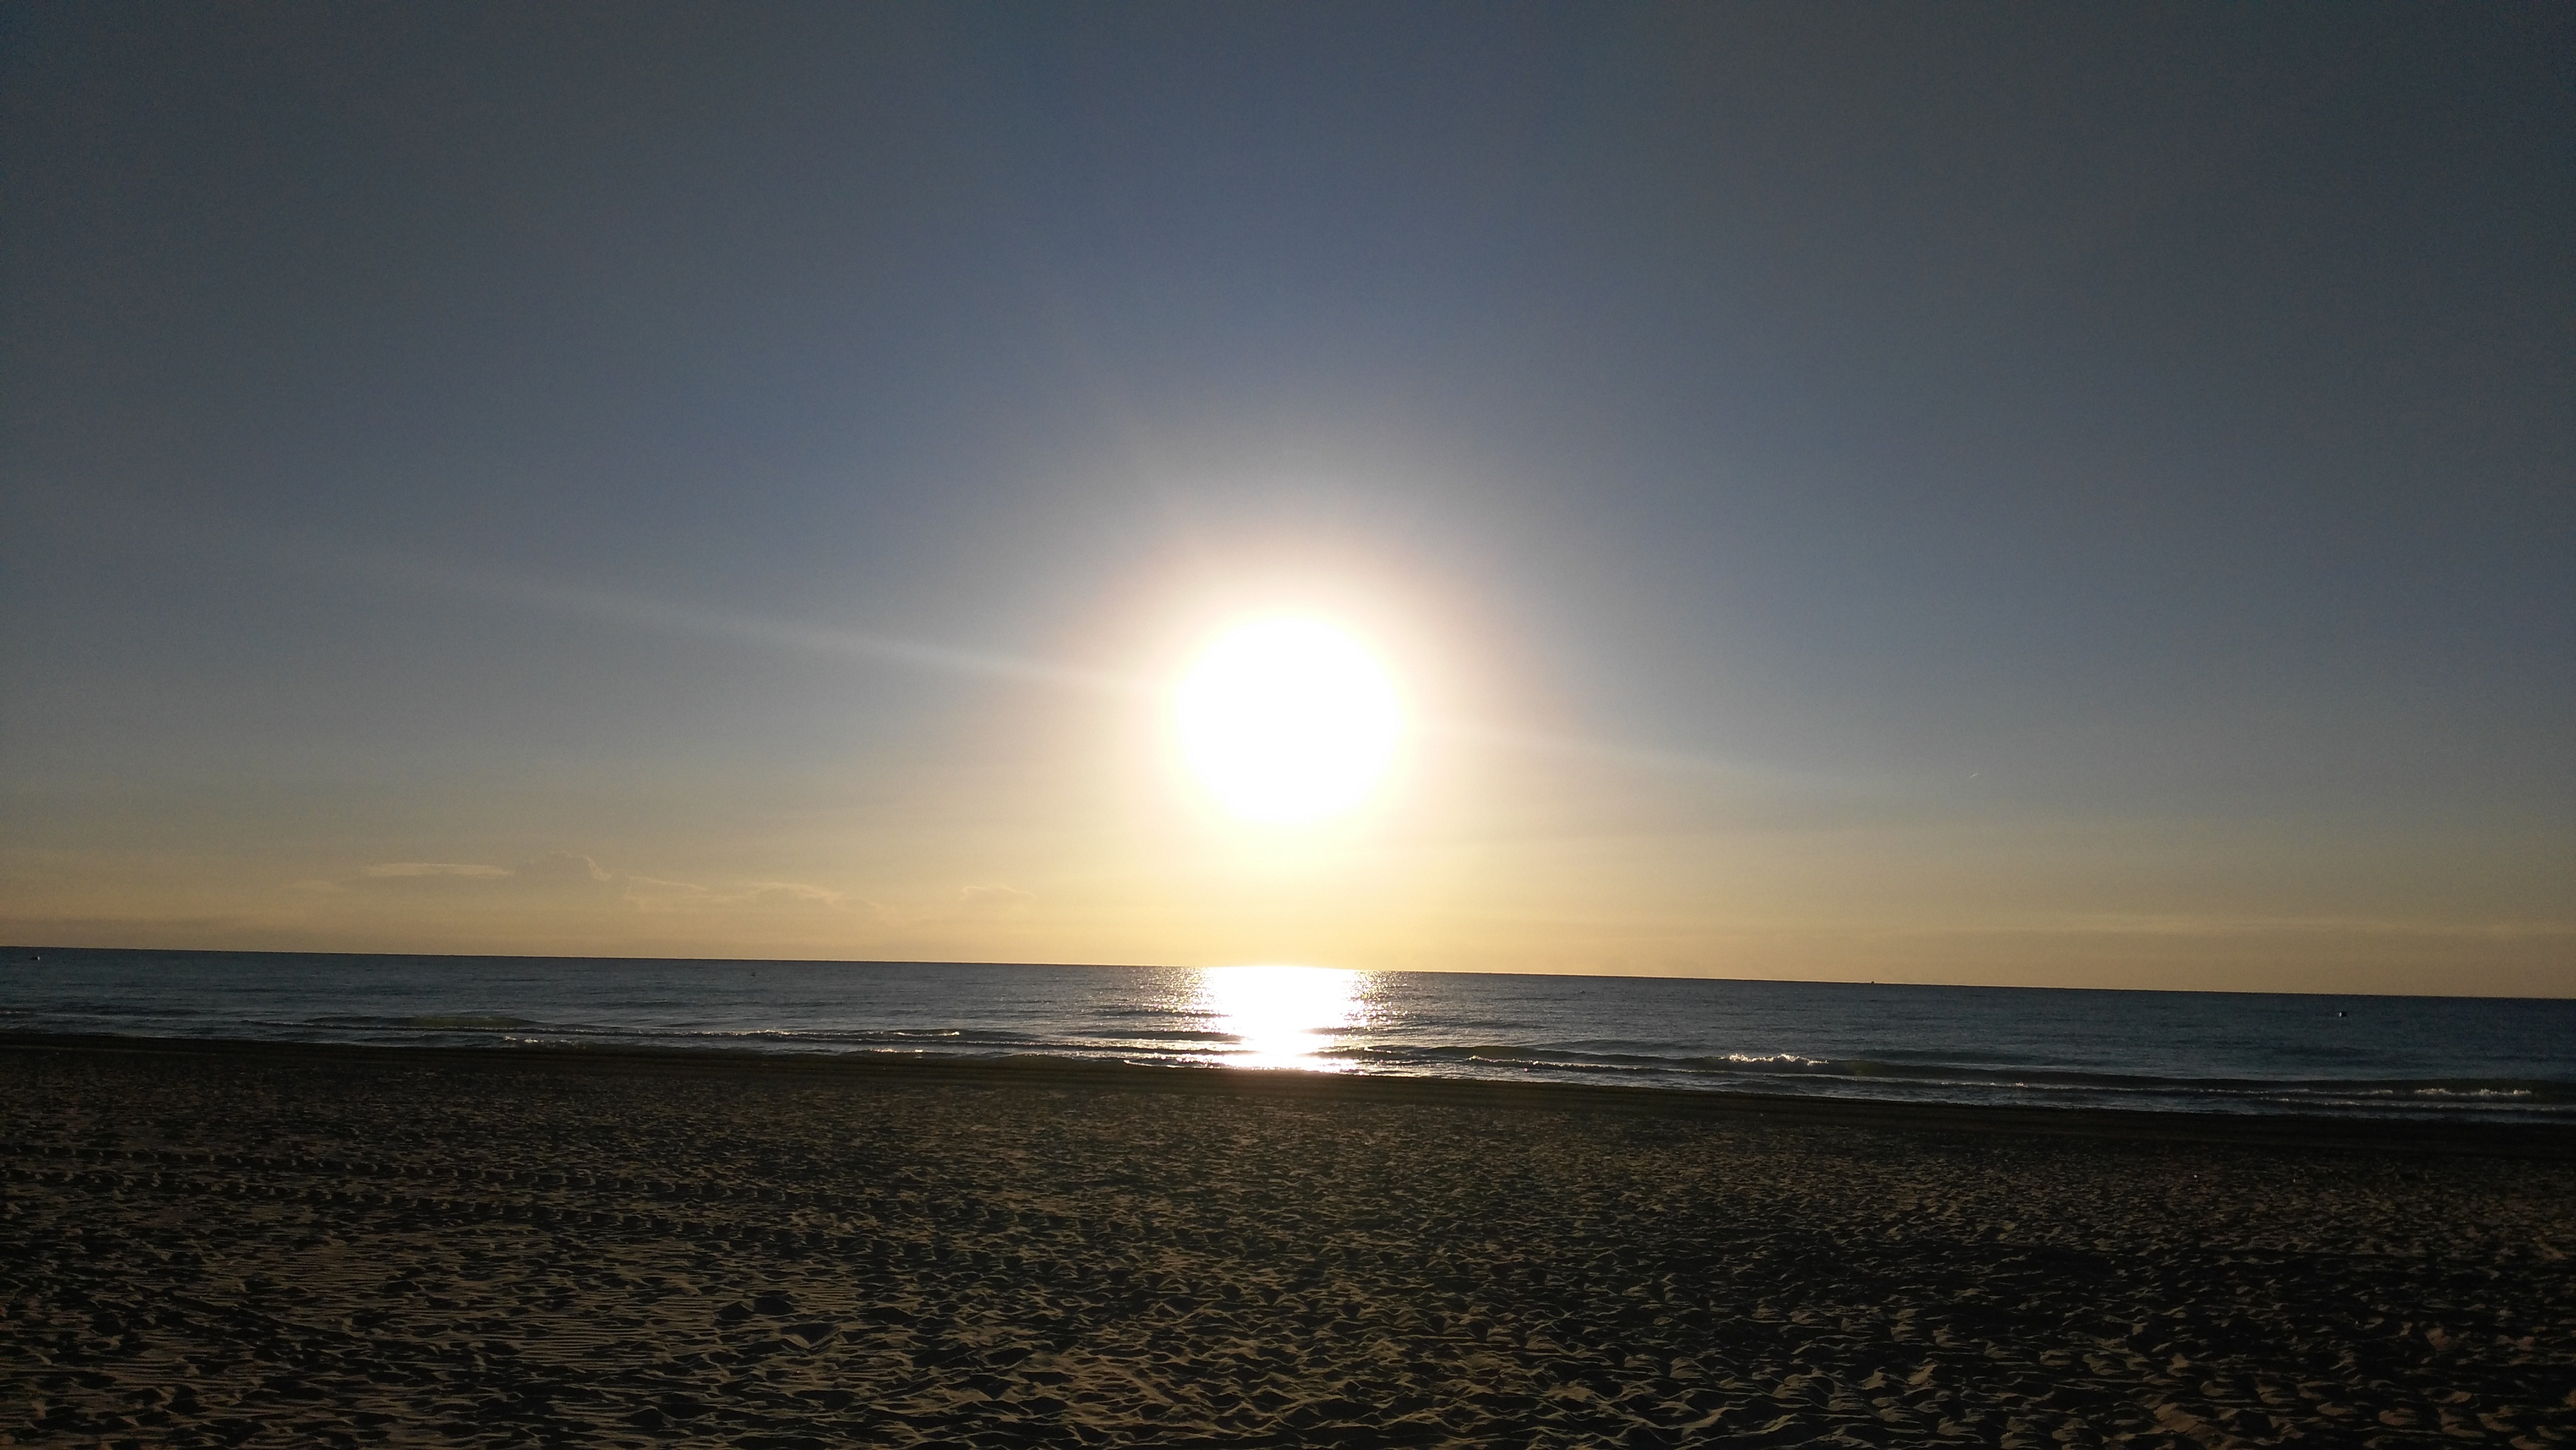
beach, sea, coast, sand, ocean, horizon, sky, sun, sunrise, sunset, sunlight, morning, shore, wave, dawn, dusk, evening, body of water, astronomical object, wind wave